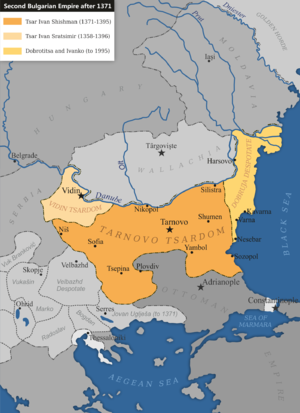
Sous le nom de guerres byzantino-bulgares on regroupe les conflits qui opposèrent l’Empire byzantin aux peuplades bulgares dès l’installation de celles-ci dans la péninsule des Balkans au VIIᵉ siècle et se continuèrent jusqu’à la conquête de la Bulgarie par les Turcs ottomans en 1396.